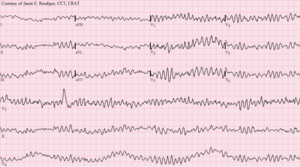
Liryc - L'Institut de RYthmologie et Modélisation Cardiaque, est un des six instituts hospitalo-universitaires créés sur le territoire national en 2011 dans le cadre du programme des Investissements d'avenir avec l'objectif de dynamiser la recherche médicale et l'innovation.
La fibrillation ventriculaire est un trouble du rythme cardiaque correspondant à la contraction rapide, désorganisée et inefficace des ventricules cardiaques. Ce qui veut dire que le cœur ne bat plus comme d'habitude, il ne pompe plus, il tremble.